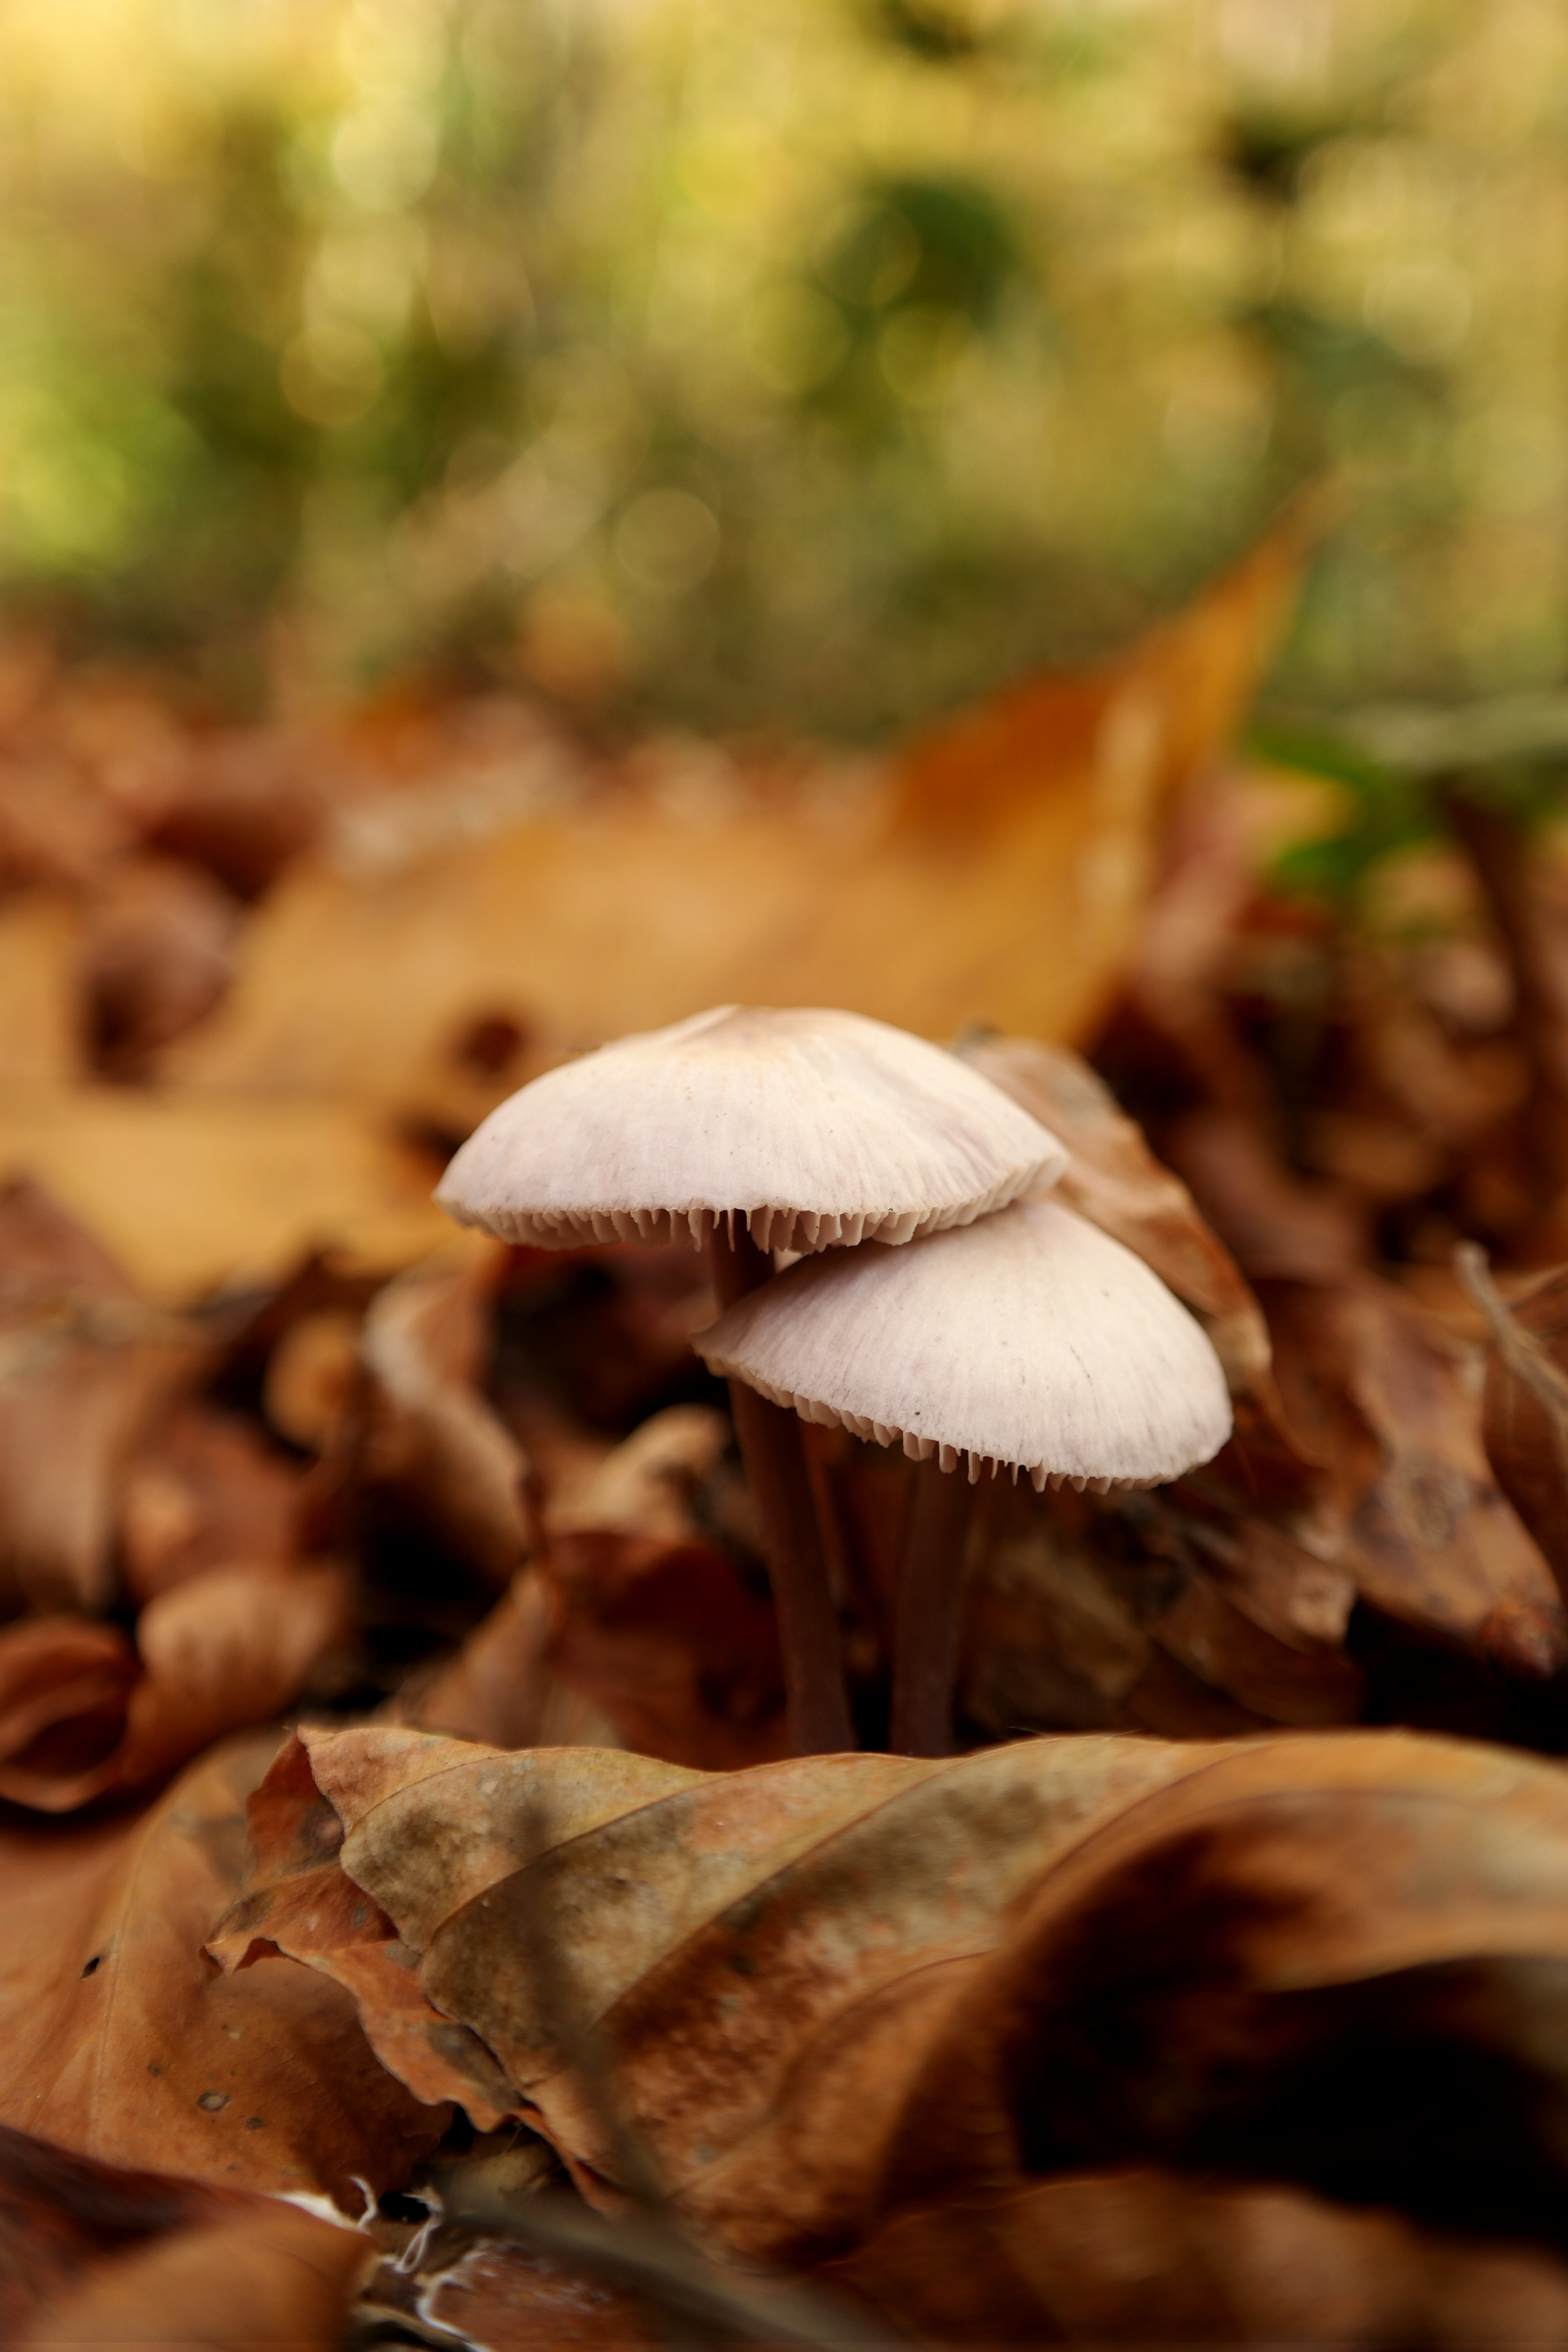
fungus, nature, autumn, wild life, forest, turkey, leaf, natural landscape, mushroom, oyster mushroom, medicinal mushroom, agaricaceae, edible mushroom, champignon mushroom, plant, agaricus, agaric, agaricomycetes, fawn